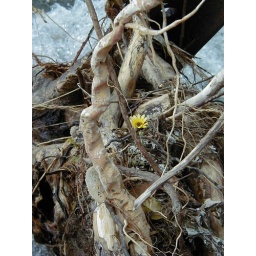
A flower growing in river debris after a flood. Taken on my first digital camera in Waikanae, New Zealand